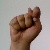
The image shows a hand gesture representing the letter 'T' in Indian Sign Language.